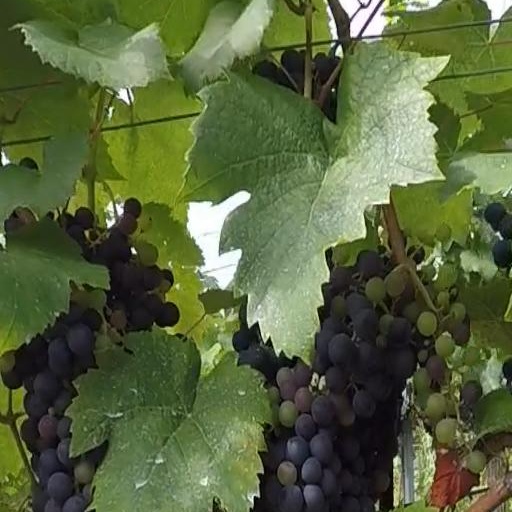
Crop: grape